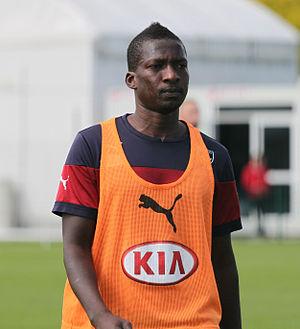
Abdou Traoré à l'entraînement.
Abdou Traoré, né le 17 janvier 1988 à Bamako, est un footballeur international malien qui évolue au poste de milieu de terrain.